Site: brandenburg
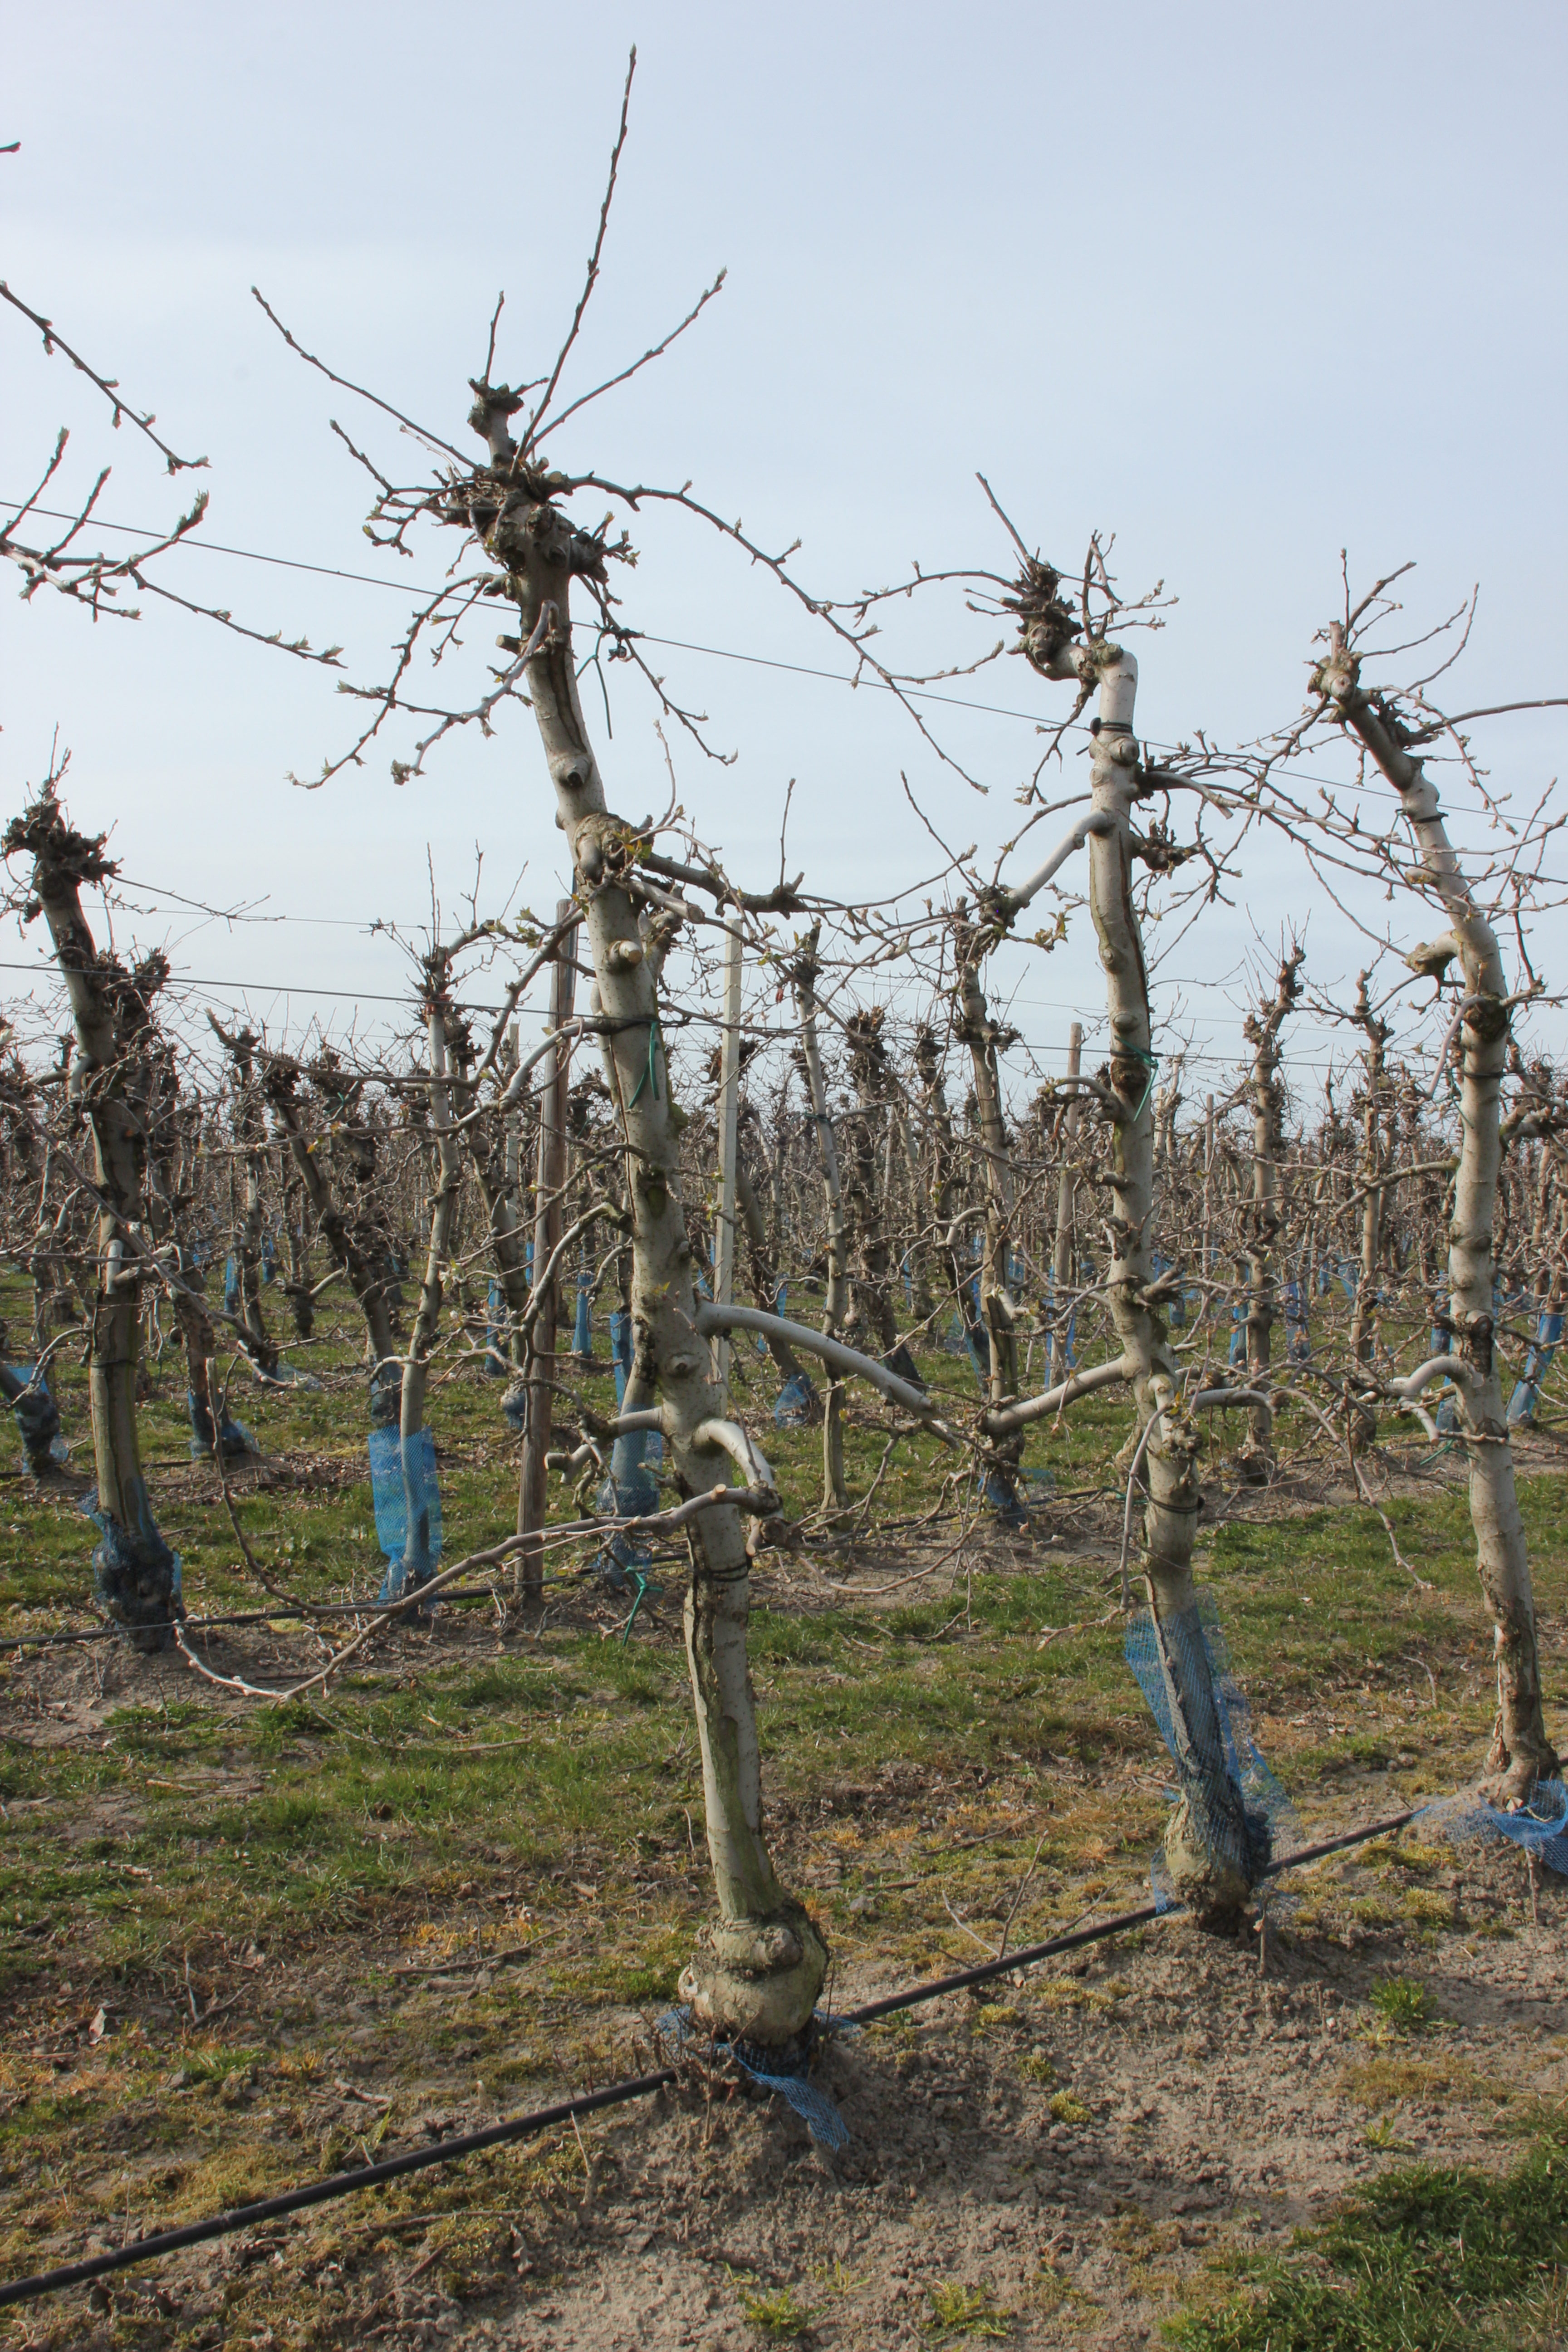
Growth stage (BBCH 54): Inflorescence emergence